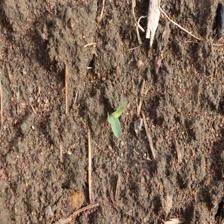
Label: Sorghum